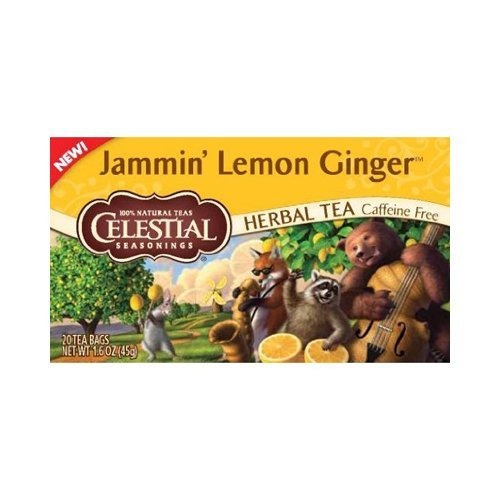
Item Name: Jammin Lemon Ginger 20 Bags (Case of 6) by Celestial Seasonings
Value: 6.0
Unit: Count

Price: 39.015